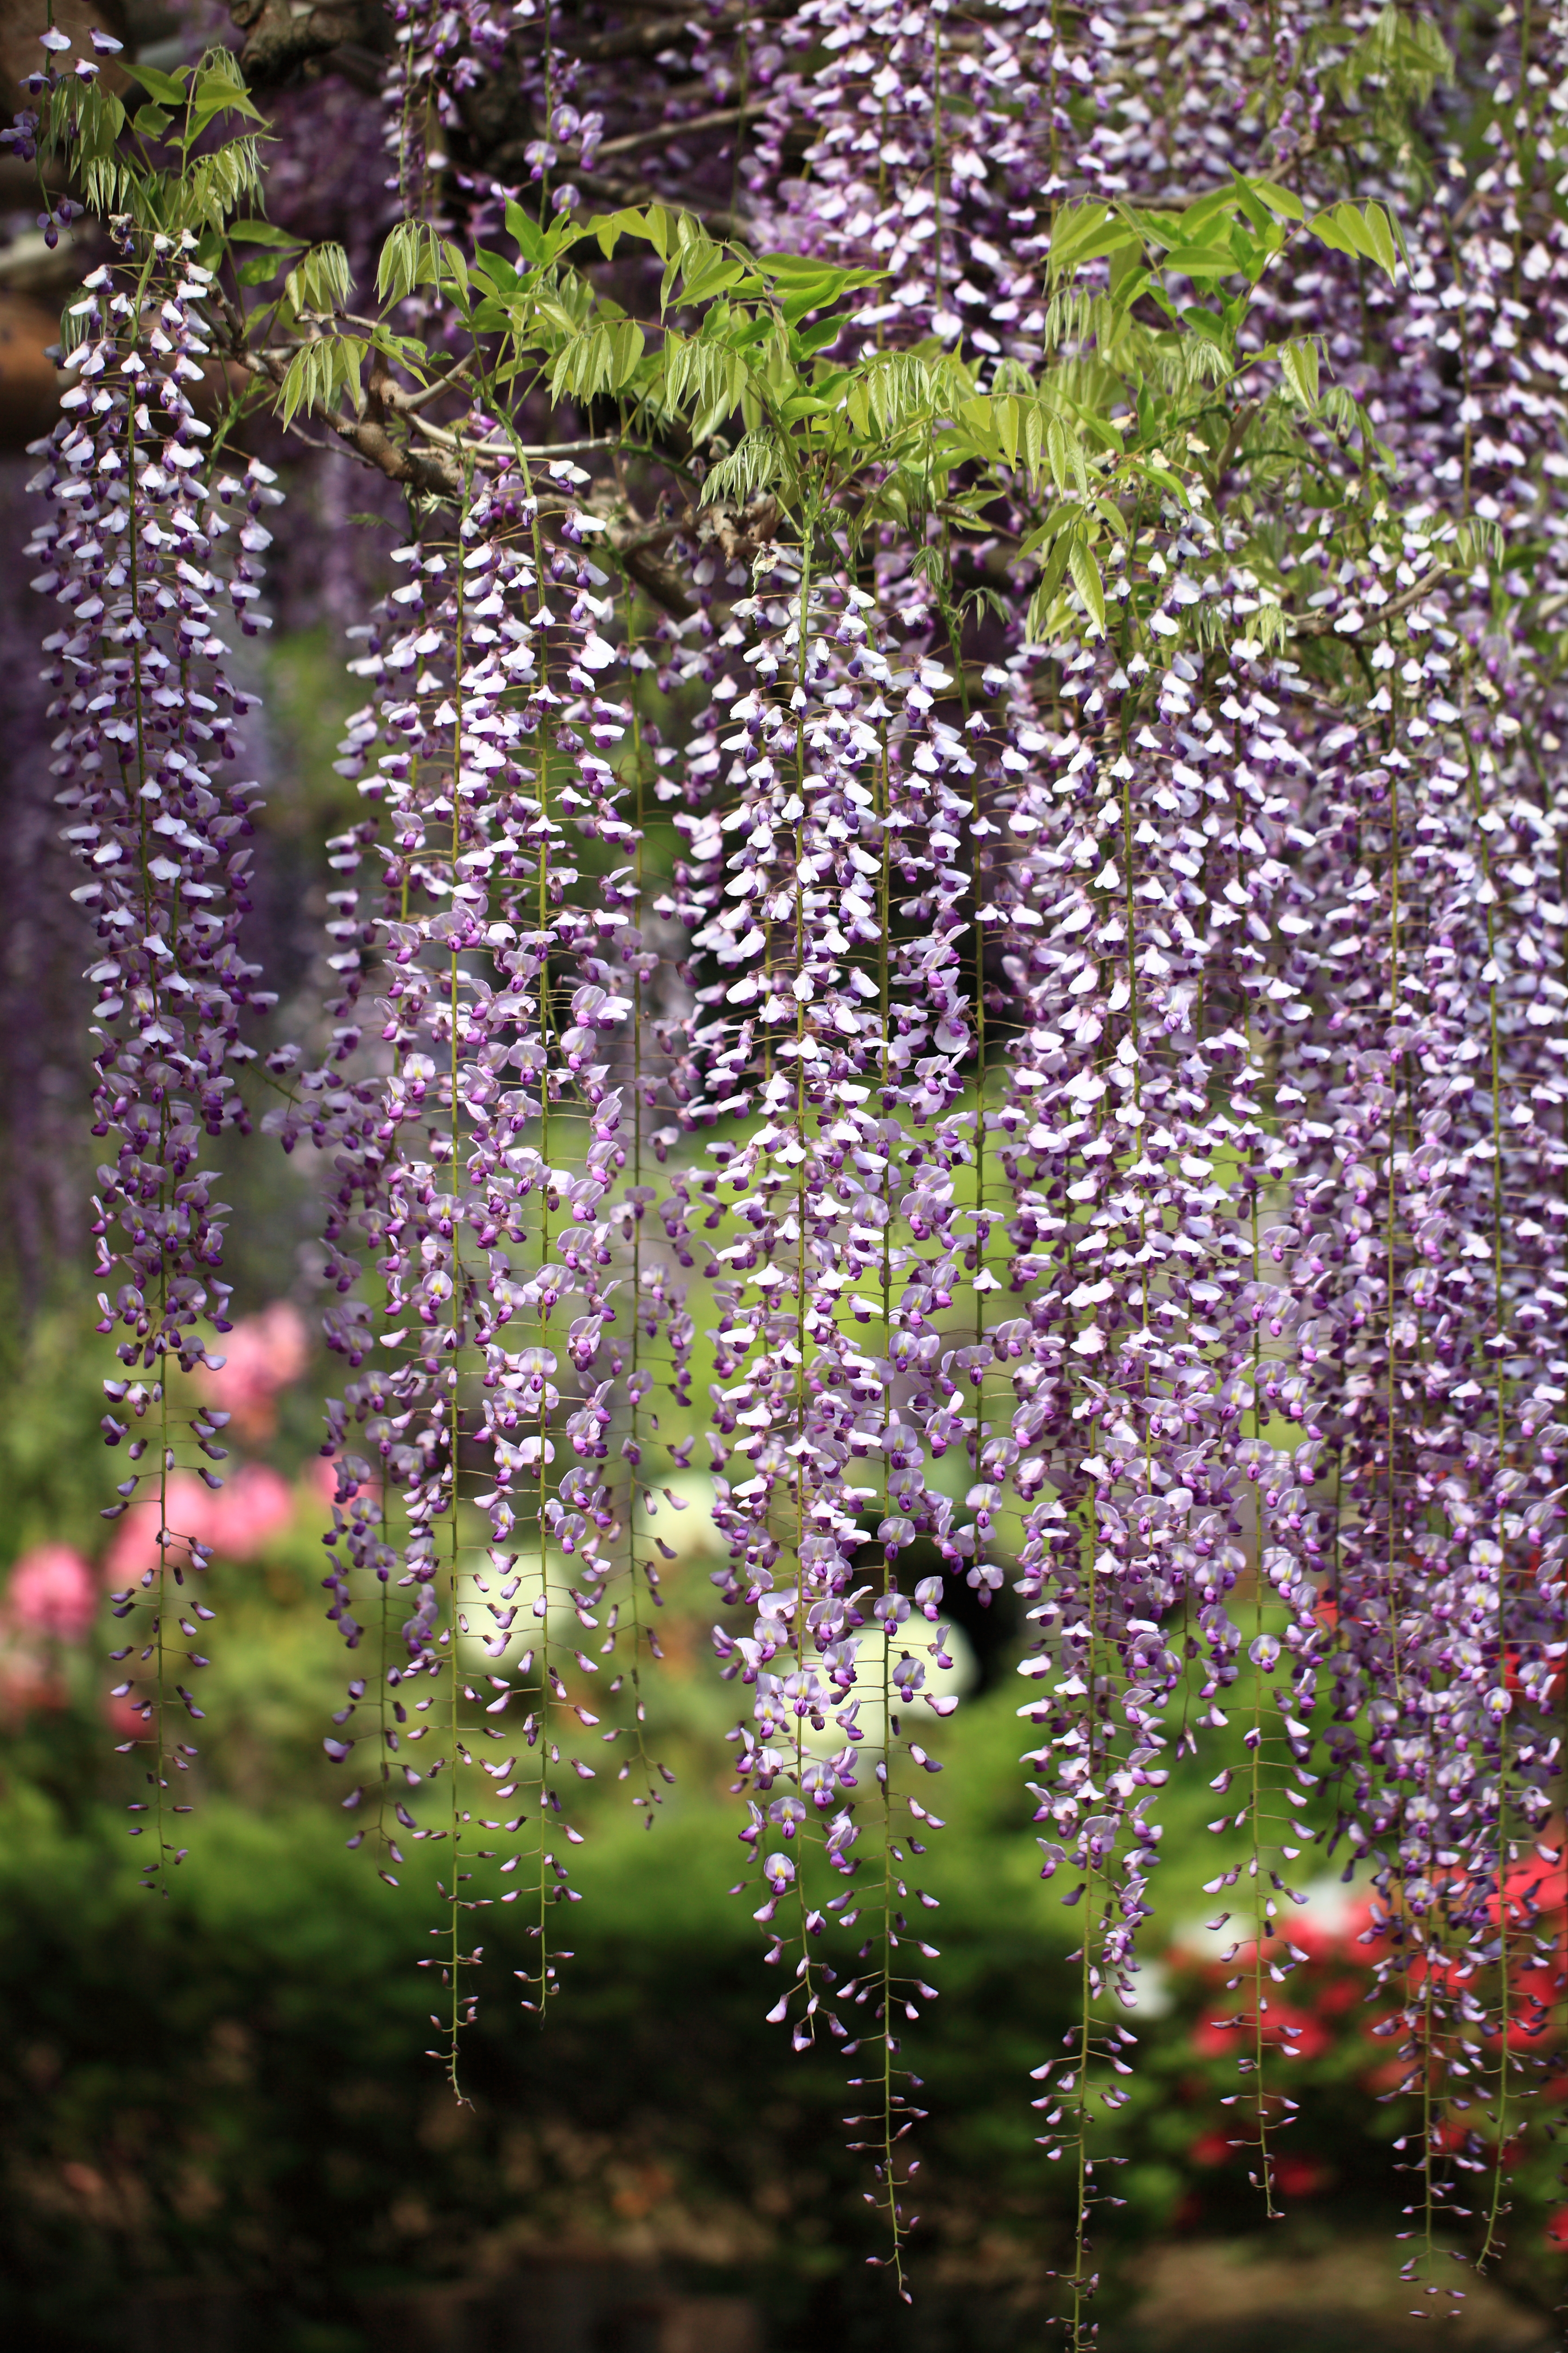
blossom, plant, flower, high, botany, garden, flora, wildflower, shrub, 5d, hires, markii, wisteria, hi, res, resolution, saitama, ushijima, kasukabe, floribunda, japanesewisteria, flowering plant, land plant